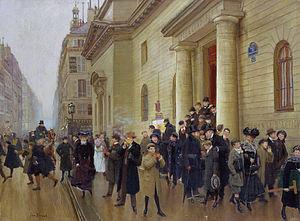
Marcel Proust, né le 10 juillet 1871 à Paris où il est mort le 18 novembre 1922, est un écrivain français, dont l'œuvre principale est la suite romanesque intitulée À la recherche du temps perdu, publiée de 1913 à 1927.
Le lycée Condorcet est un lycée du 9ᵉ arrondissement de Paris, situé au 8, rue du Havre, entre la gare Saint-Lazare et le boulevard Haussmann.
Les Thibault est une vaste suite romanesque de Roger Martin du Gard, composée de huit tomes d'inégale longueur dont la publication s'est étalée de 1922 à 1940. C’est tout particulièrement pour cette œuvre, et bien qu'il lui restât encore à en écrire l'Épilogue, que Roger Martin du Gard reçut, dès novembre 1937, le prix Nobel de littérature.
Charles Philippe Théodore Andler, né le 11 mars 1866 à Strasbourg et mort le 1ᵉʳ avril 1933 à Malesherbes, est un germaniste français, professeur titulaire de la chaire de langues et littératures d'origine germanique au Collège de France et à la Sorbonne. Il est considéré comme l'un des pères fondateurs de la germanistique comme discipline universitaire en France.